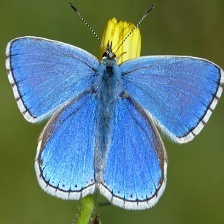
Species: ADONIS
Butterfly family (ImageNet category): lycaenid_butterfly